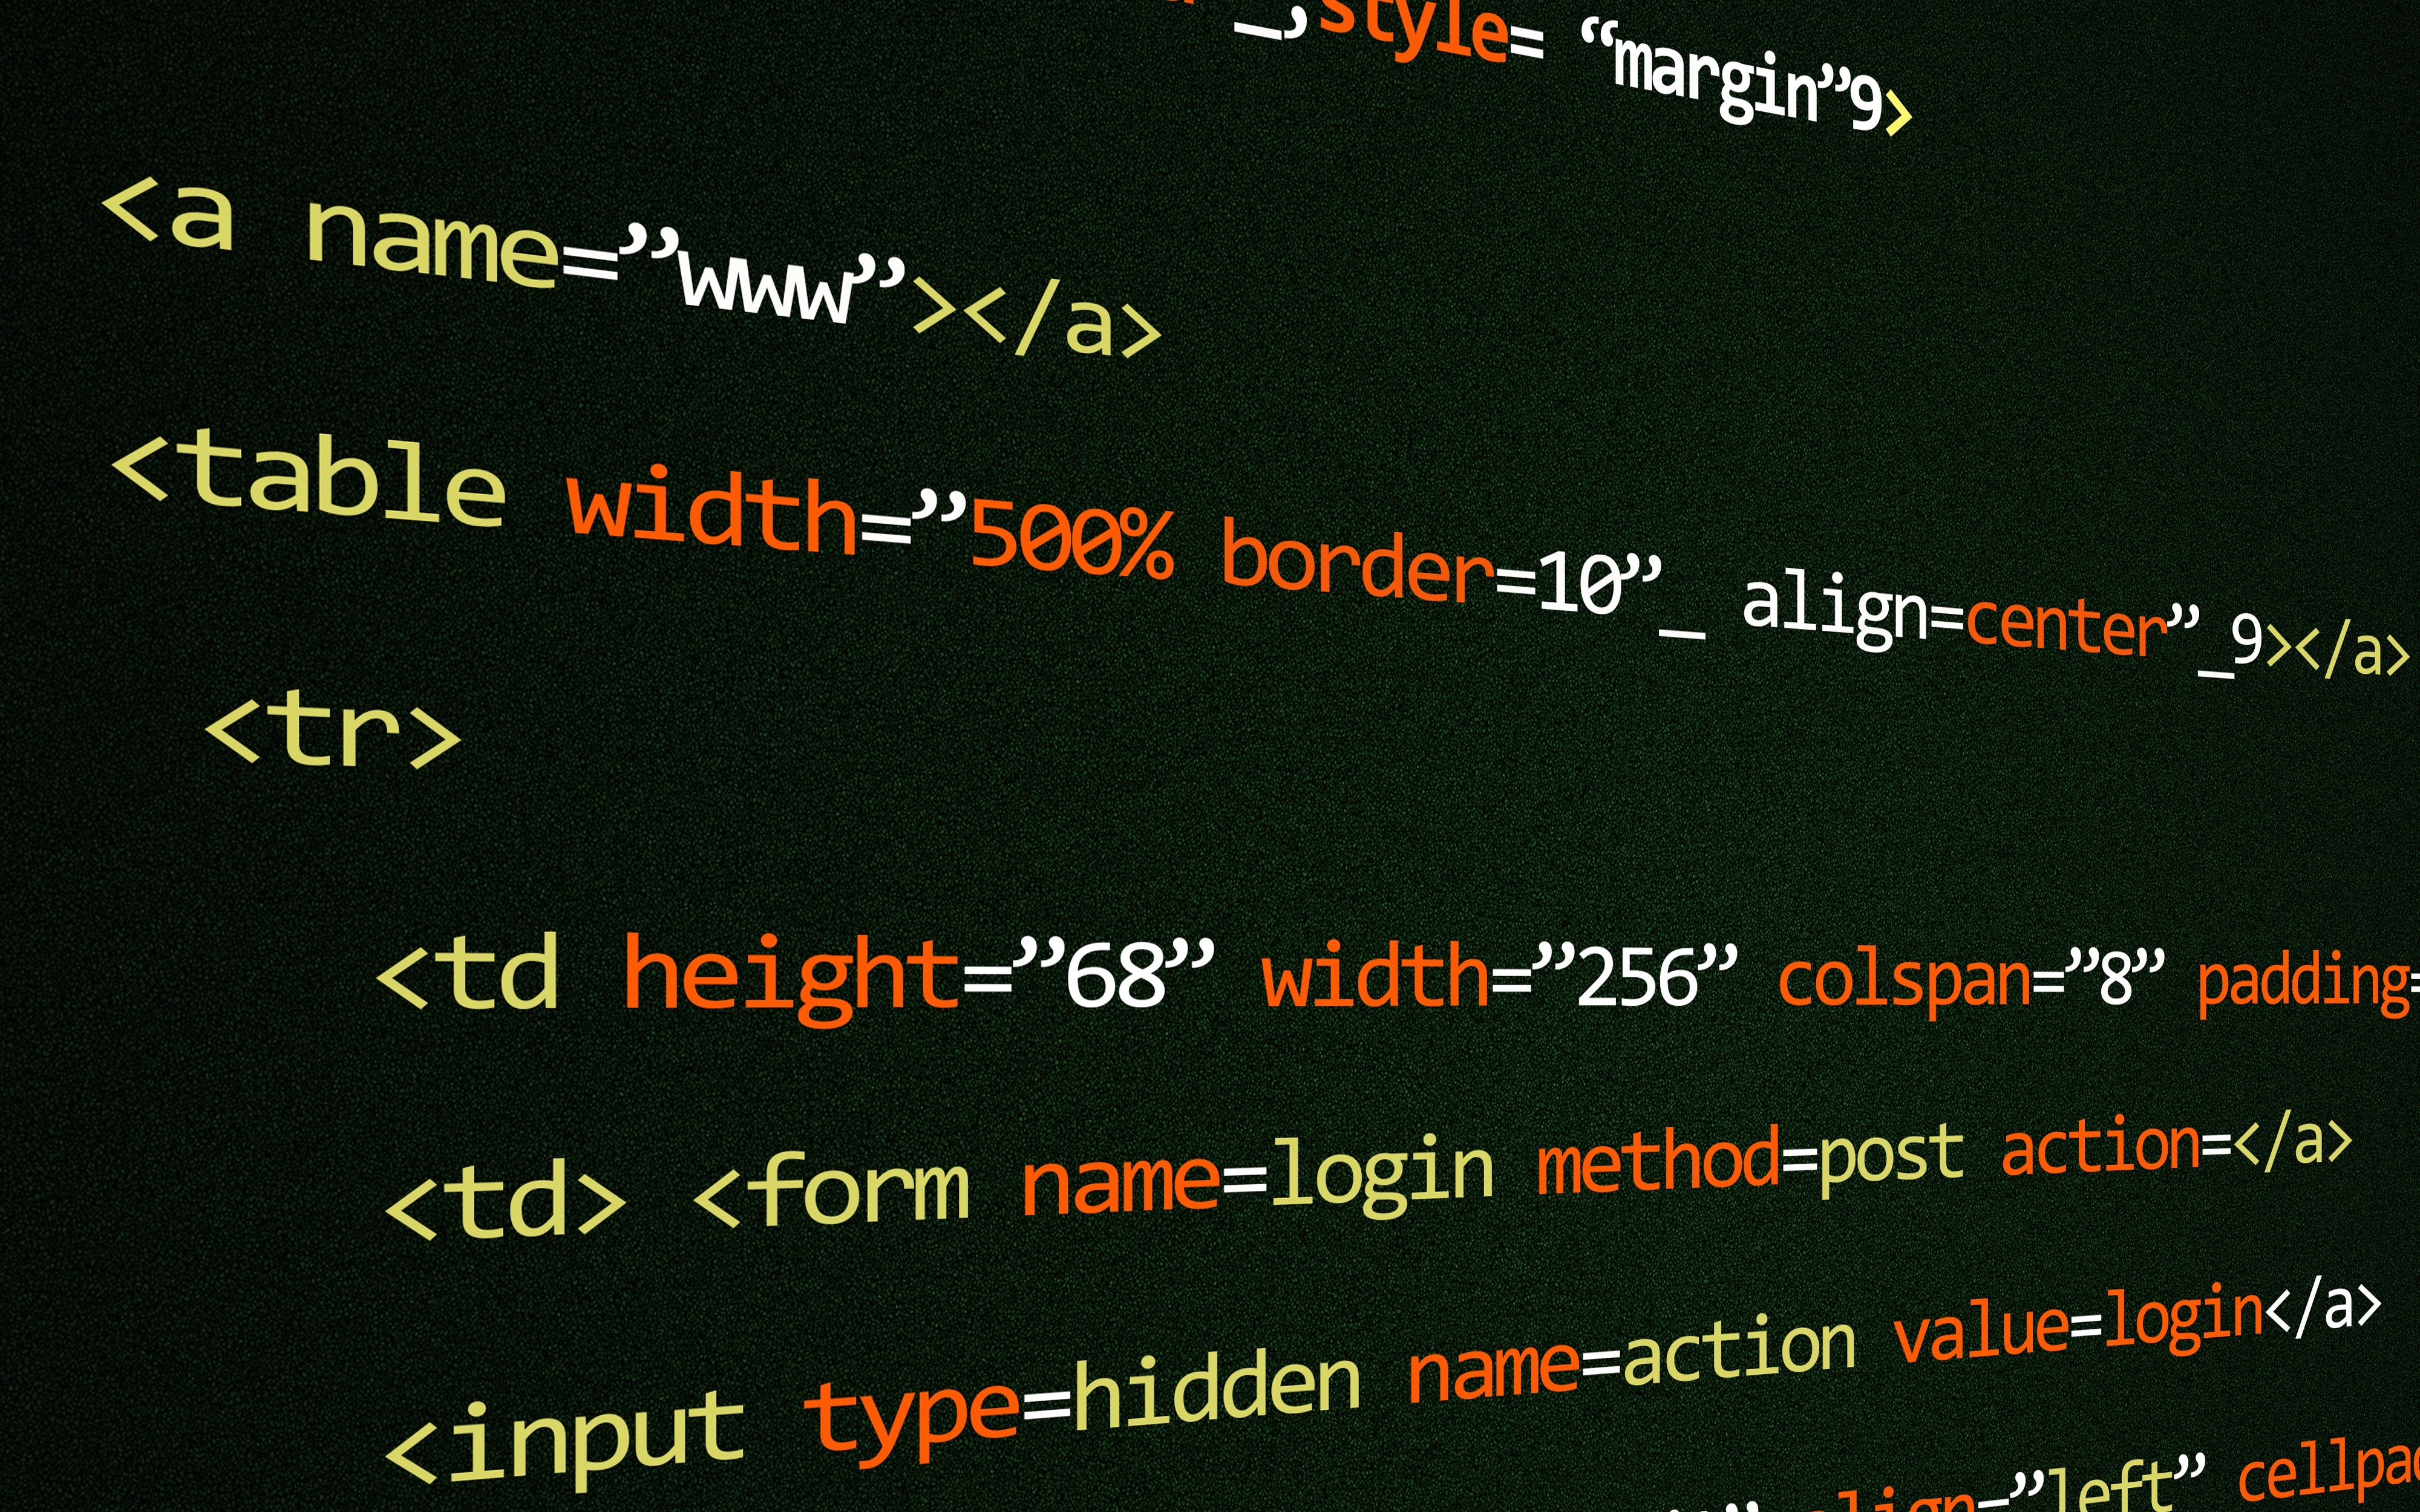
computer, number, line, biology, coding, website, html, brand, font, text, presentation, code, screenshot, data, language